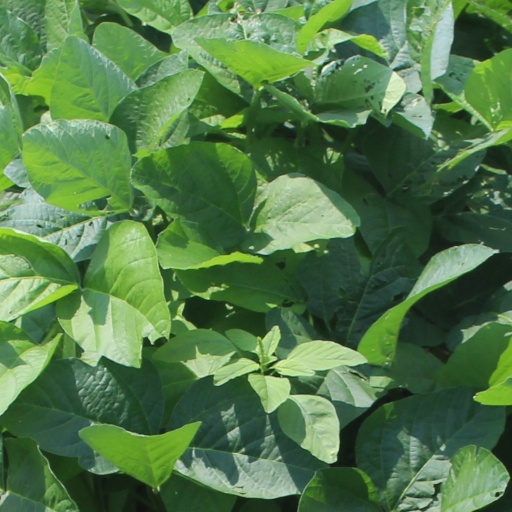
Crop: soybean